PLUM keyboard

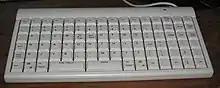
All PLUM keyboards look the same.

The "Enter" key has moved to a half-length "spacebar" position alongside the spacebar itself. Both keys are now used by one thumb alone; left for "Enter" and right for "Space". Also, the Tab and Backspace keys are centrally located within the array of letters, as are the comma and period.